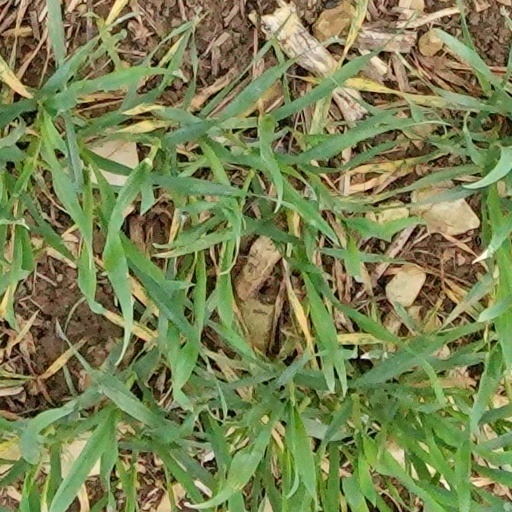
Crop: wheat